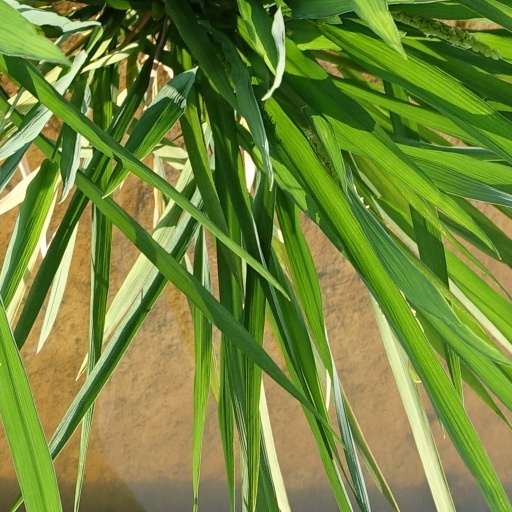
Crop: rice